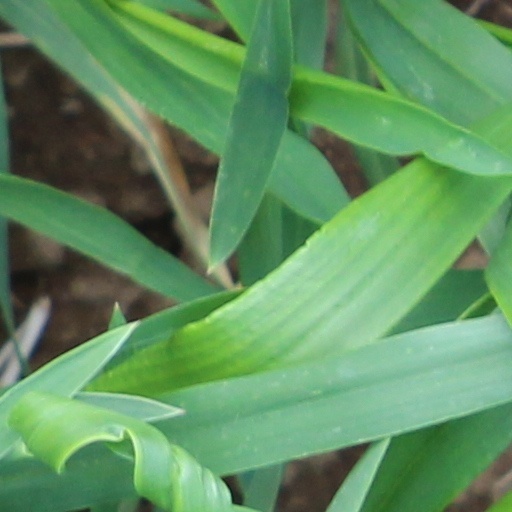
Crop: wheat